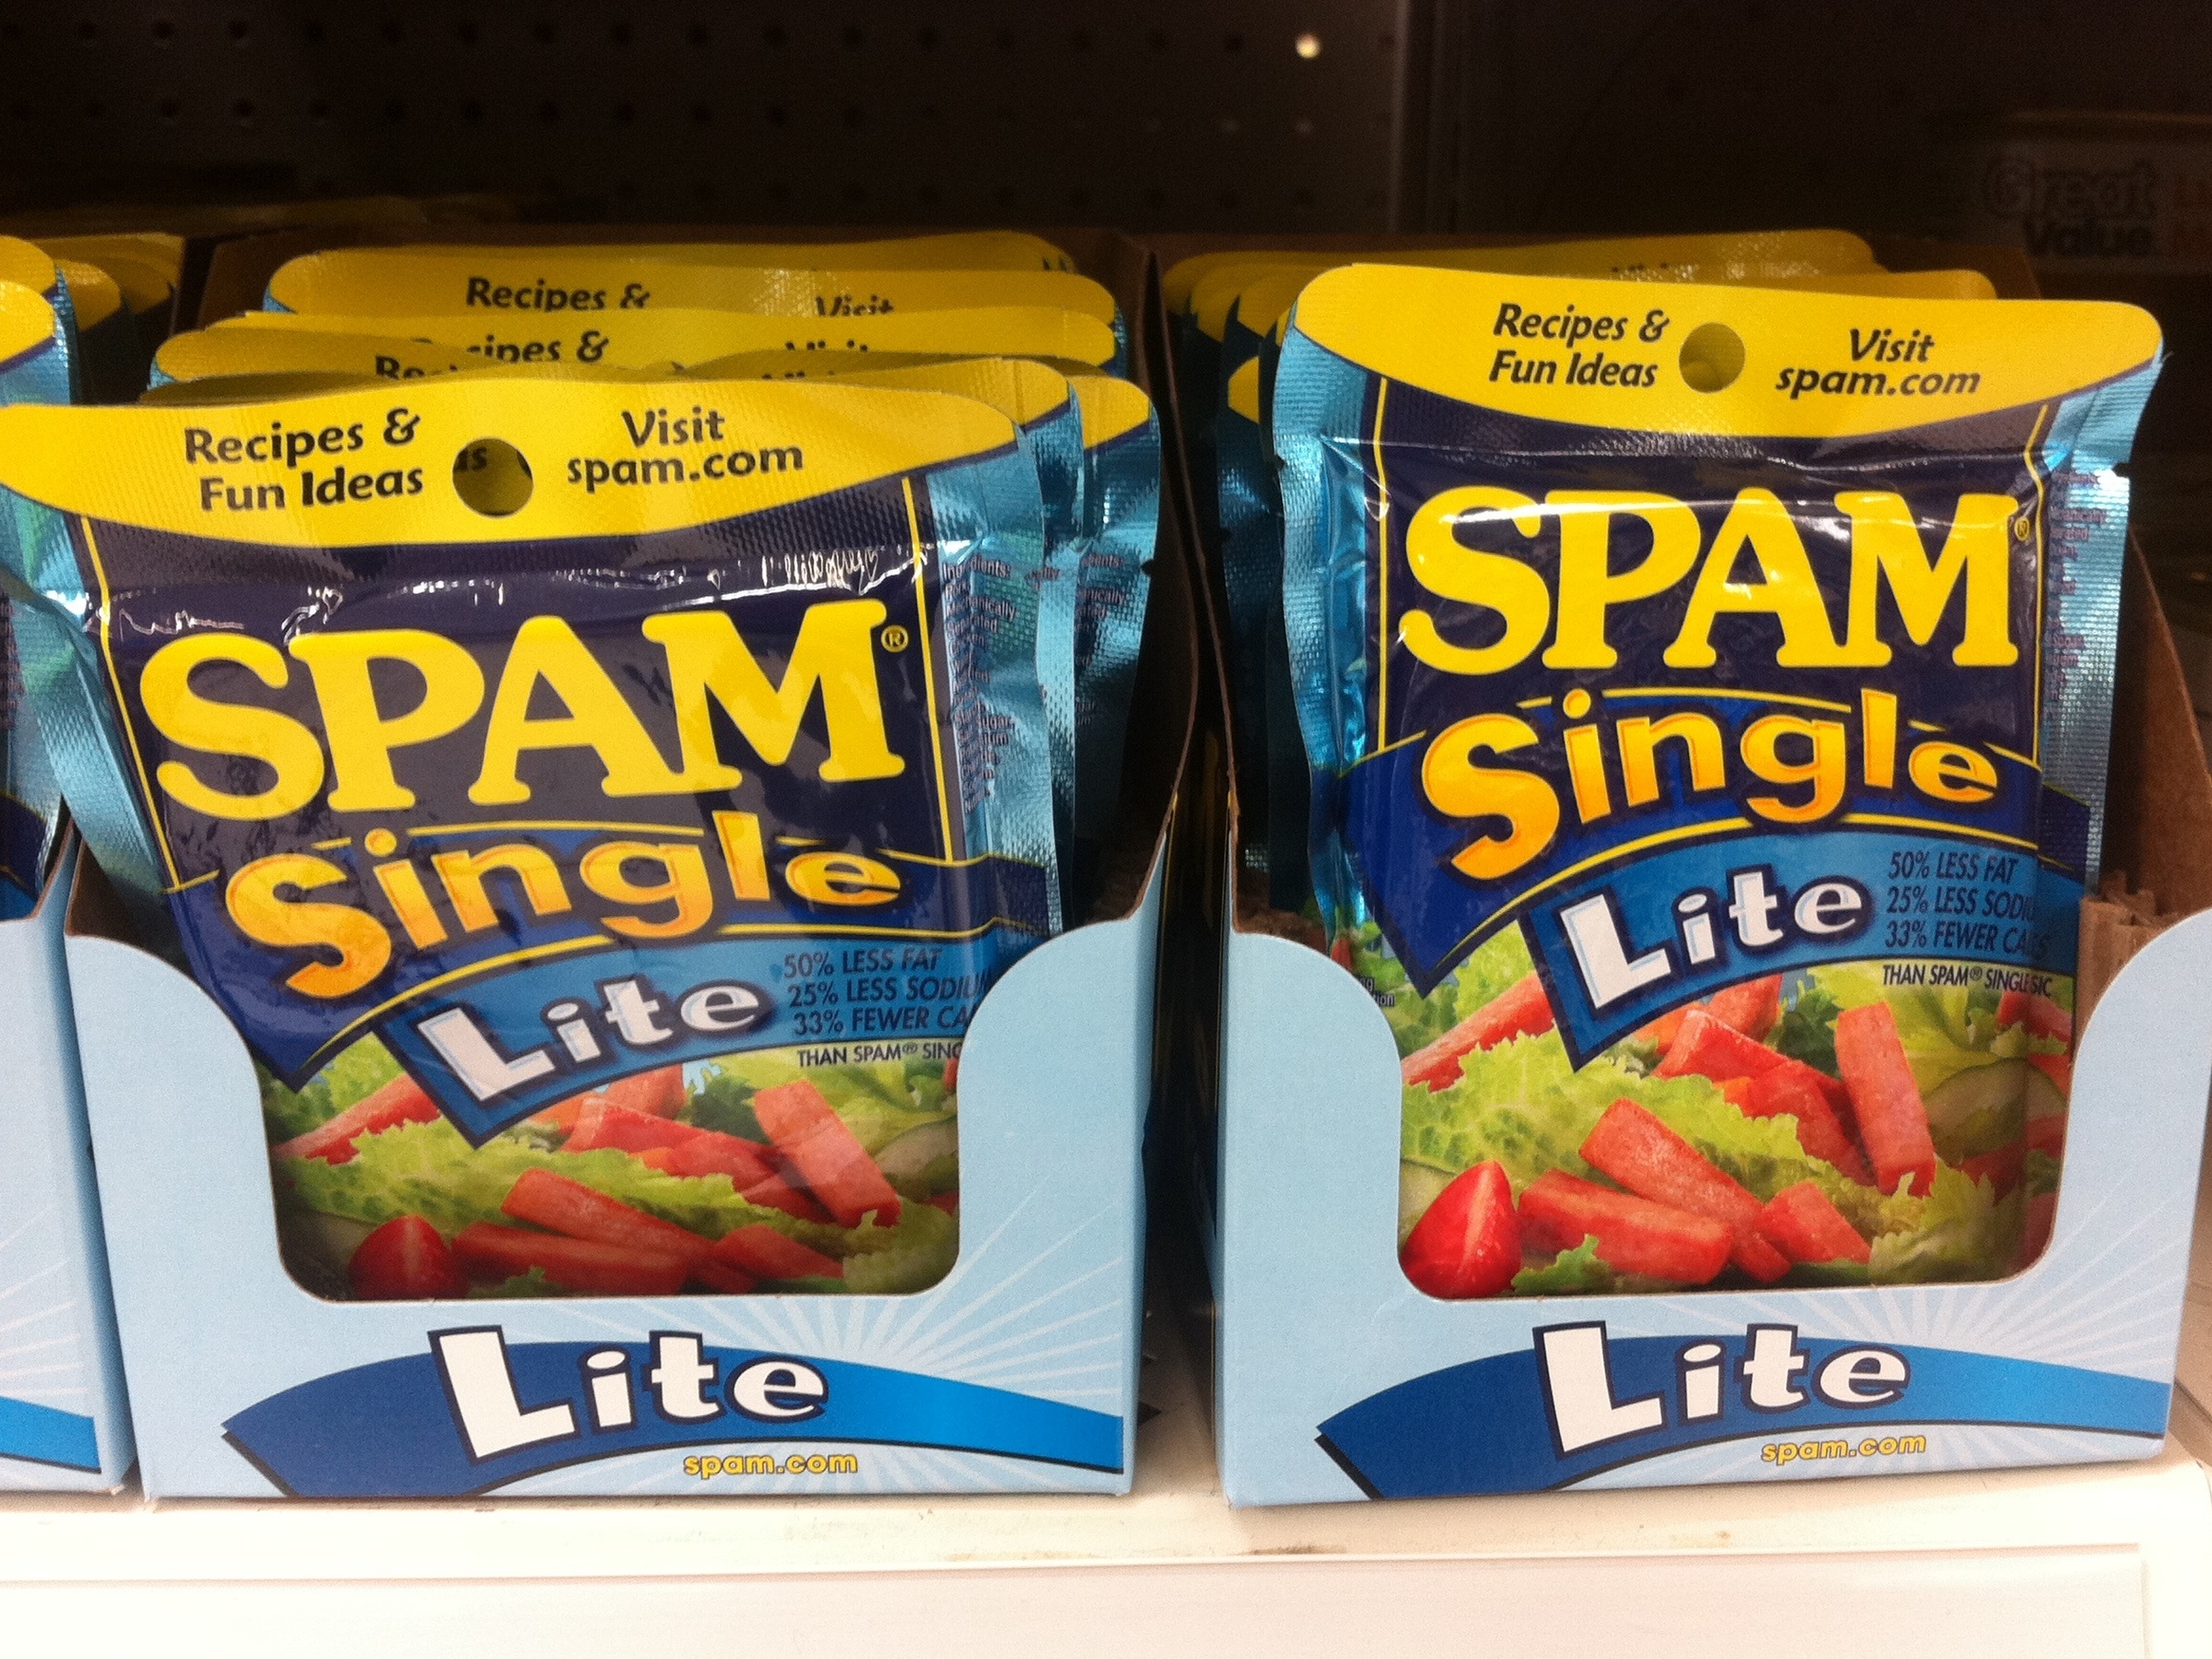
dish, meal, food, produce, drink, breakfast, dessert, odyssey, plpconnectu, wyoming, spam, flavor, junk food, snack food, potato chip